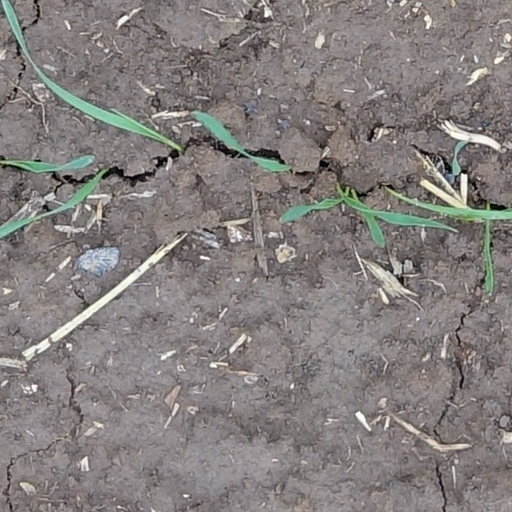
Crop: wheat